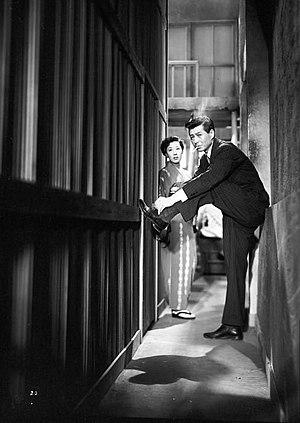
Isuzu Yamada, née à Osaka le 5 février 1917 et morte le 9 juillet 2012 à Tokyo, est une actrice japonaise.
Minoru Shibuya, né le 2 janvier 1907 et mort le 20 décembre 1980, est un réalisateur japonais.
Ceux d'aujourd'hui est un film japonais réalisé par Minoru Shibuya, sorti en 1952.